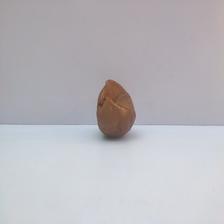
Size: Spoiled